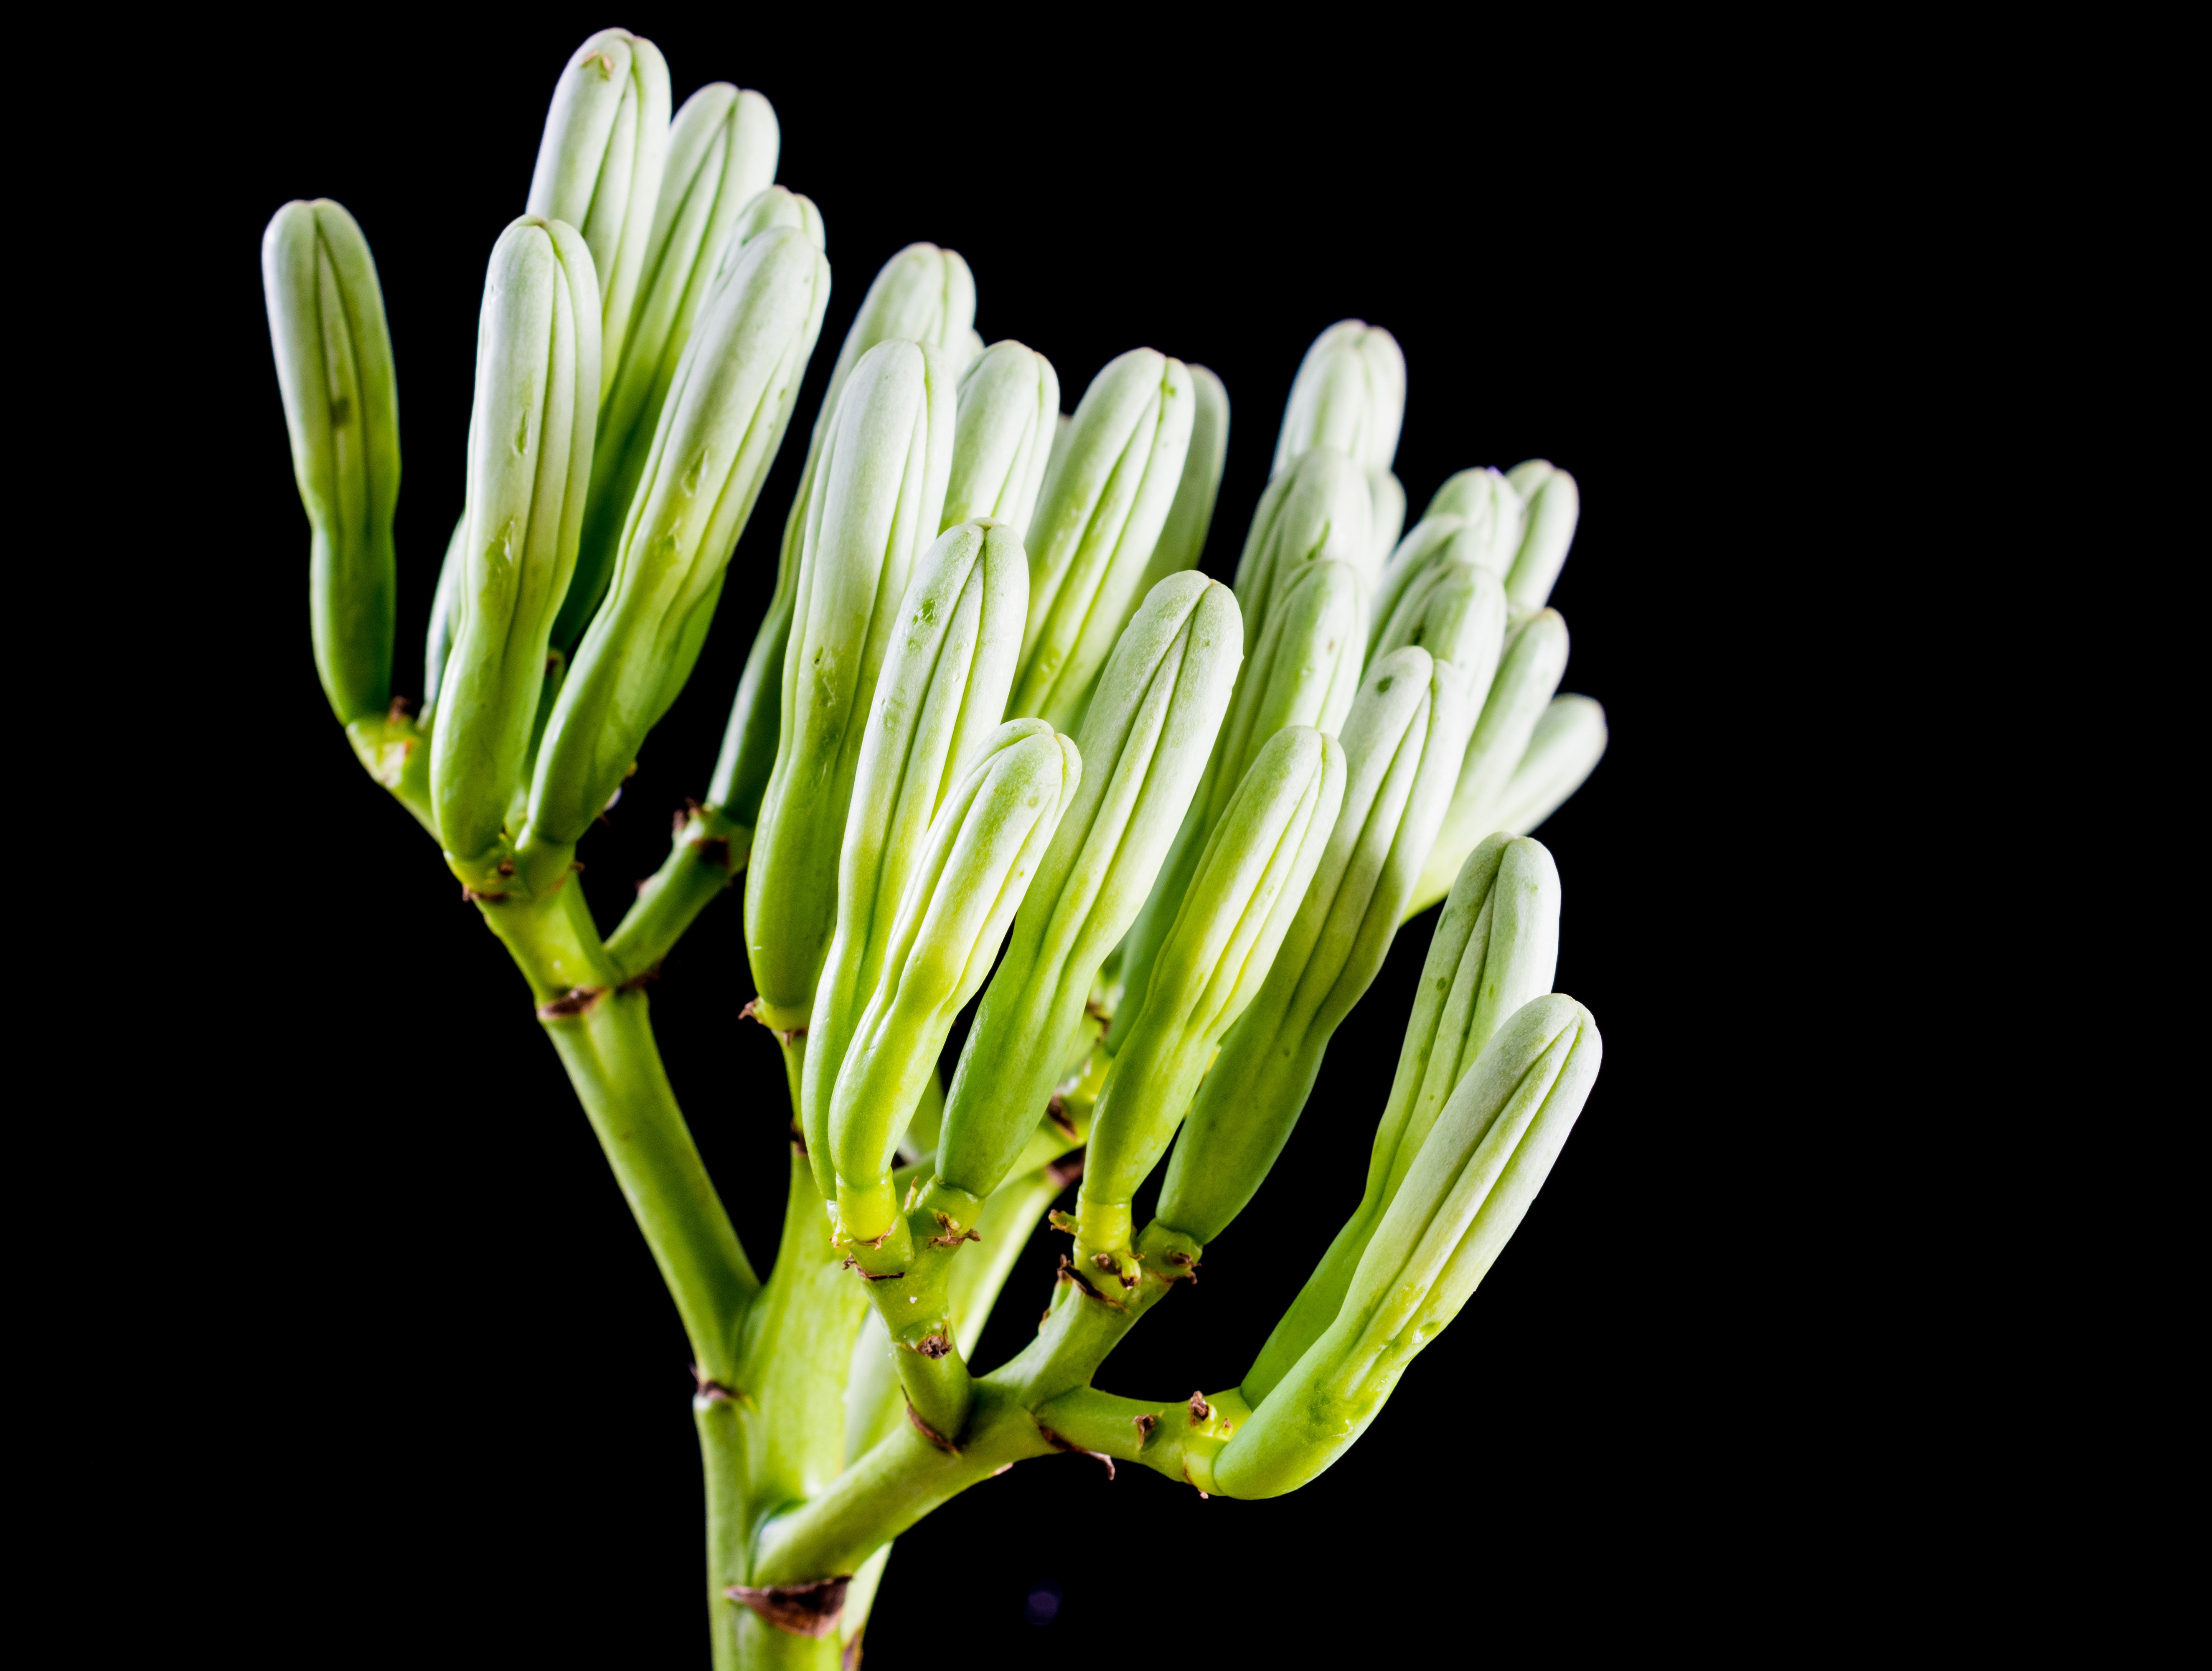
blossom, plant, leaf, flower, bloom, green, produce, botany, close, flora, bud, macro photography, inflorescence, flowering plant, plant stem, land plant, agave flower